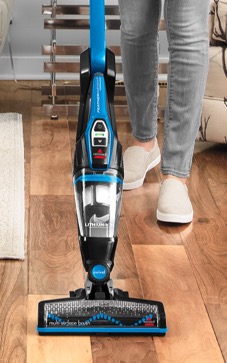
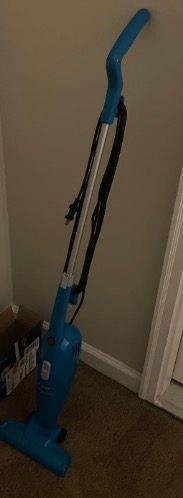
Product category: items_vacuum
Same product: no